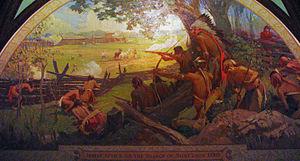
Le théâtre occidental de la guerre d'indépendance américaine était la zone de conflit à l'ouest des Appalaches, la région qui est devenue le Territoire du Nord-Ouest des États-Unis ainsi que les États du Kentucky, Tennessee et Missouri. La guerre de l'Ouest s'est faite essentiellement entre Amérindiens, Canadiens avec leurs alliés Britanniques à Détroit, et les colons américains au sud et à l'est de la rivière Ohio.
La bataille de Saint-Louis a été un échec militaire britannique lors d'une attaque menée sur Saint-Louis dans la Haute-Louisiane sous domination de la Louisiane espagnole le 26 mai 1780 pendant la guerre d'indépendance des États-Unis.